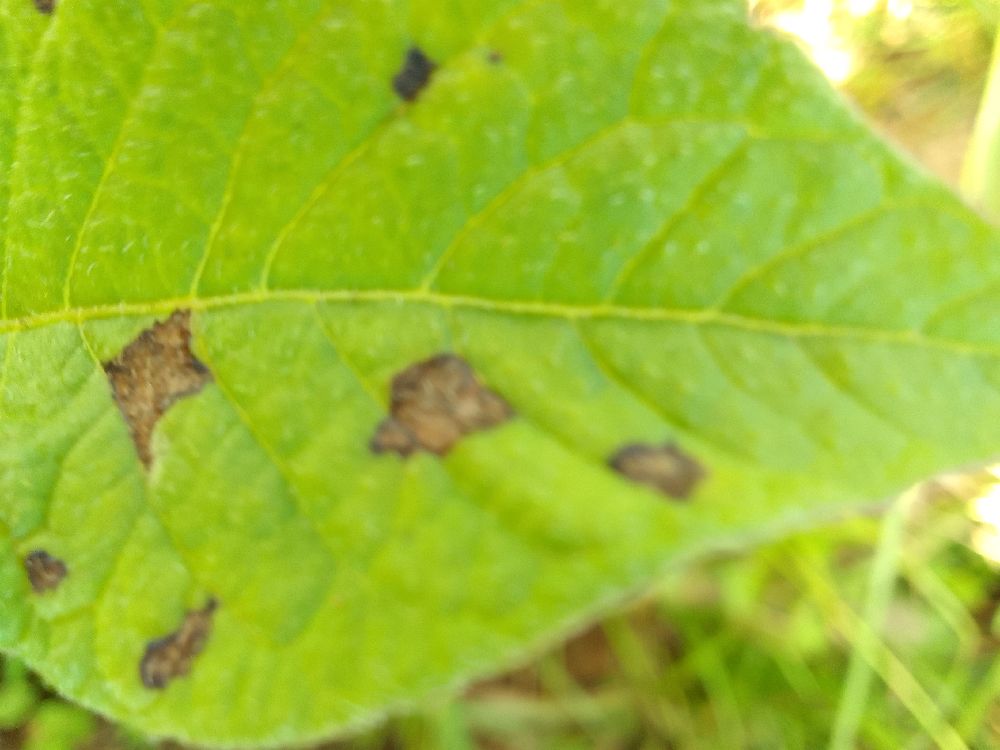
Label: Early blight